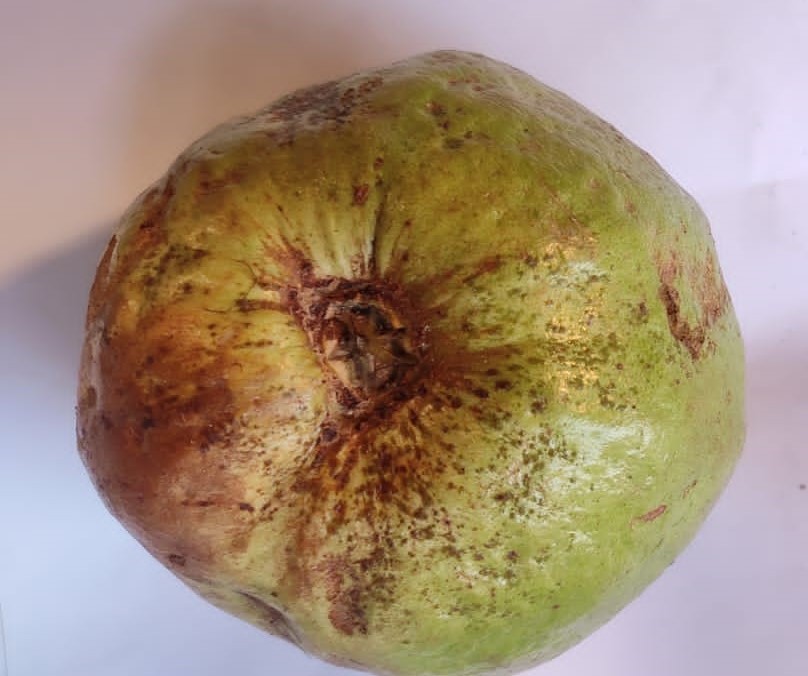
Fruit: guava
Condition: rotten